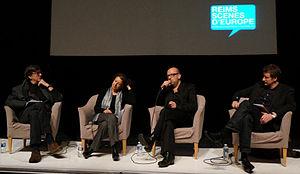
lors de ""reims scènes d'Europe"", Agent de la géohistoire."
Bruno Latour est un sociologue, anthropologue et philosophe des sciences français né le 22 juin 1947 à Beaune.